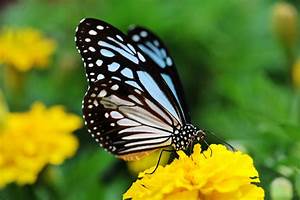
Label: farfalla